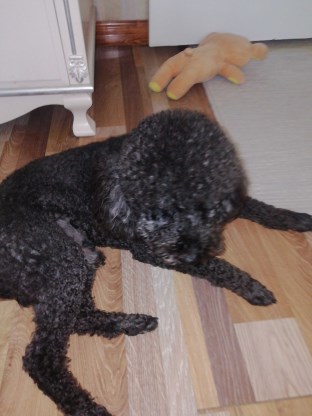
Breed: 7449-n000128-teddy